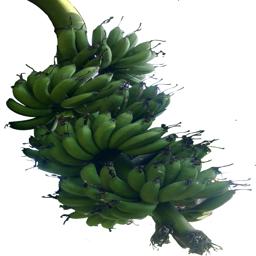
Label: MALBHOG FRUIT